Question: Please indicate a possible affordance area of the hold_bottle that can be used for holding
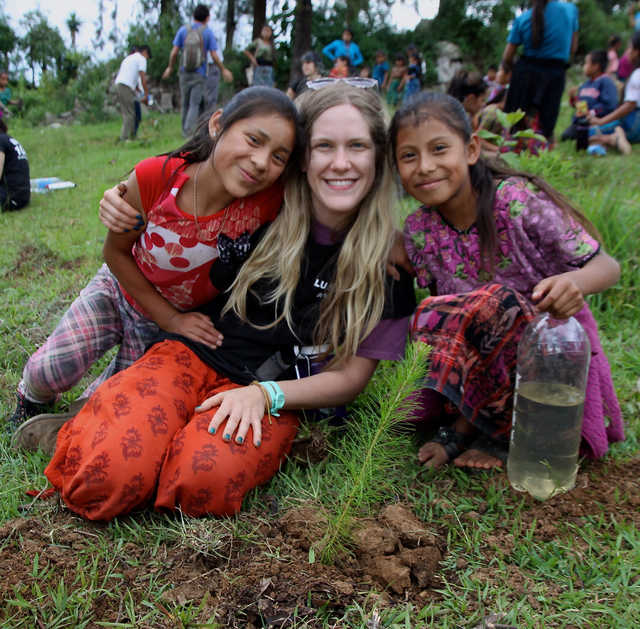
Answer: [498.5, 306, 591.5, 510]